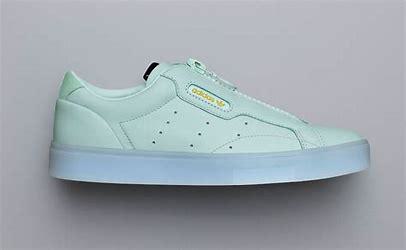
Brand: Adidas
Model: Sleek